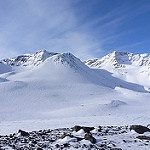
Label: glacier